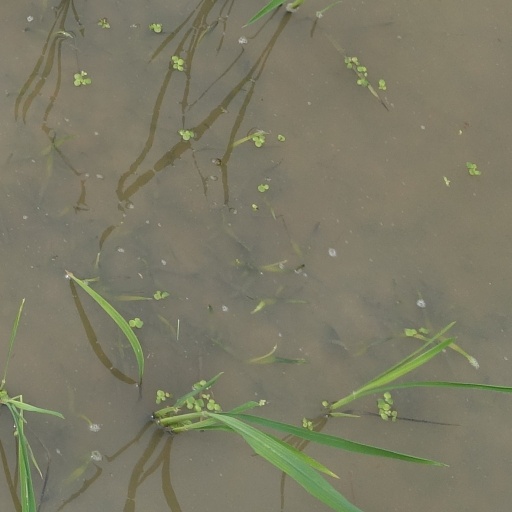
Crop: rice